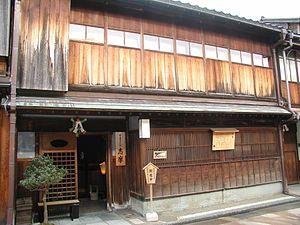
Les machiya, sont des maisons en bois typique des centres-villes japonais, qui ont servi de logement et d'ateliers aux habitants pendant des siècles, notamment à Kyōto. Elles sont l'équivalent à la ville des nōka de la campagne, que l'on regroupe toutes les deux sous le nom de minka.